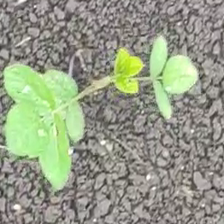
Weed species: Asian_Pigeonwings_(Clitoria Ternatea)